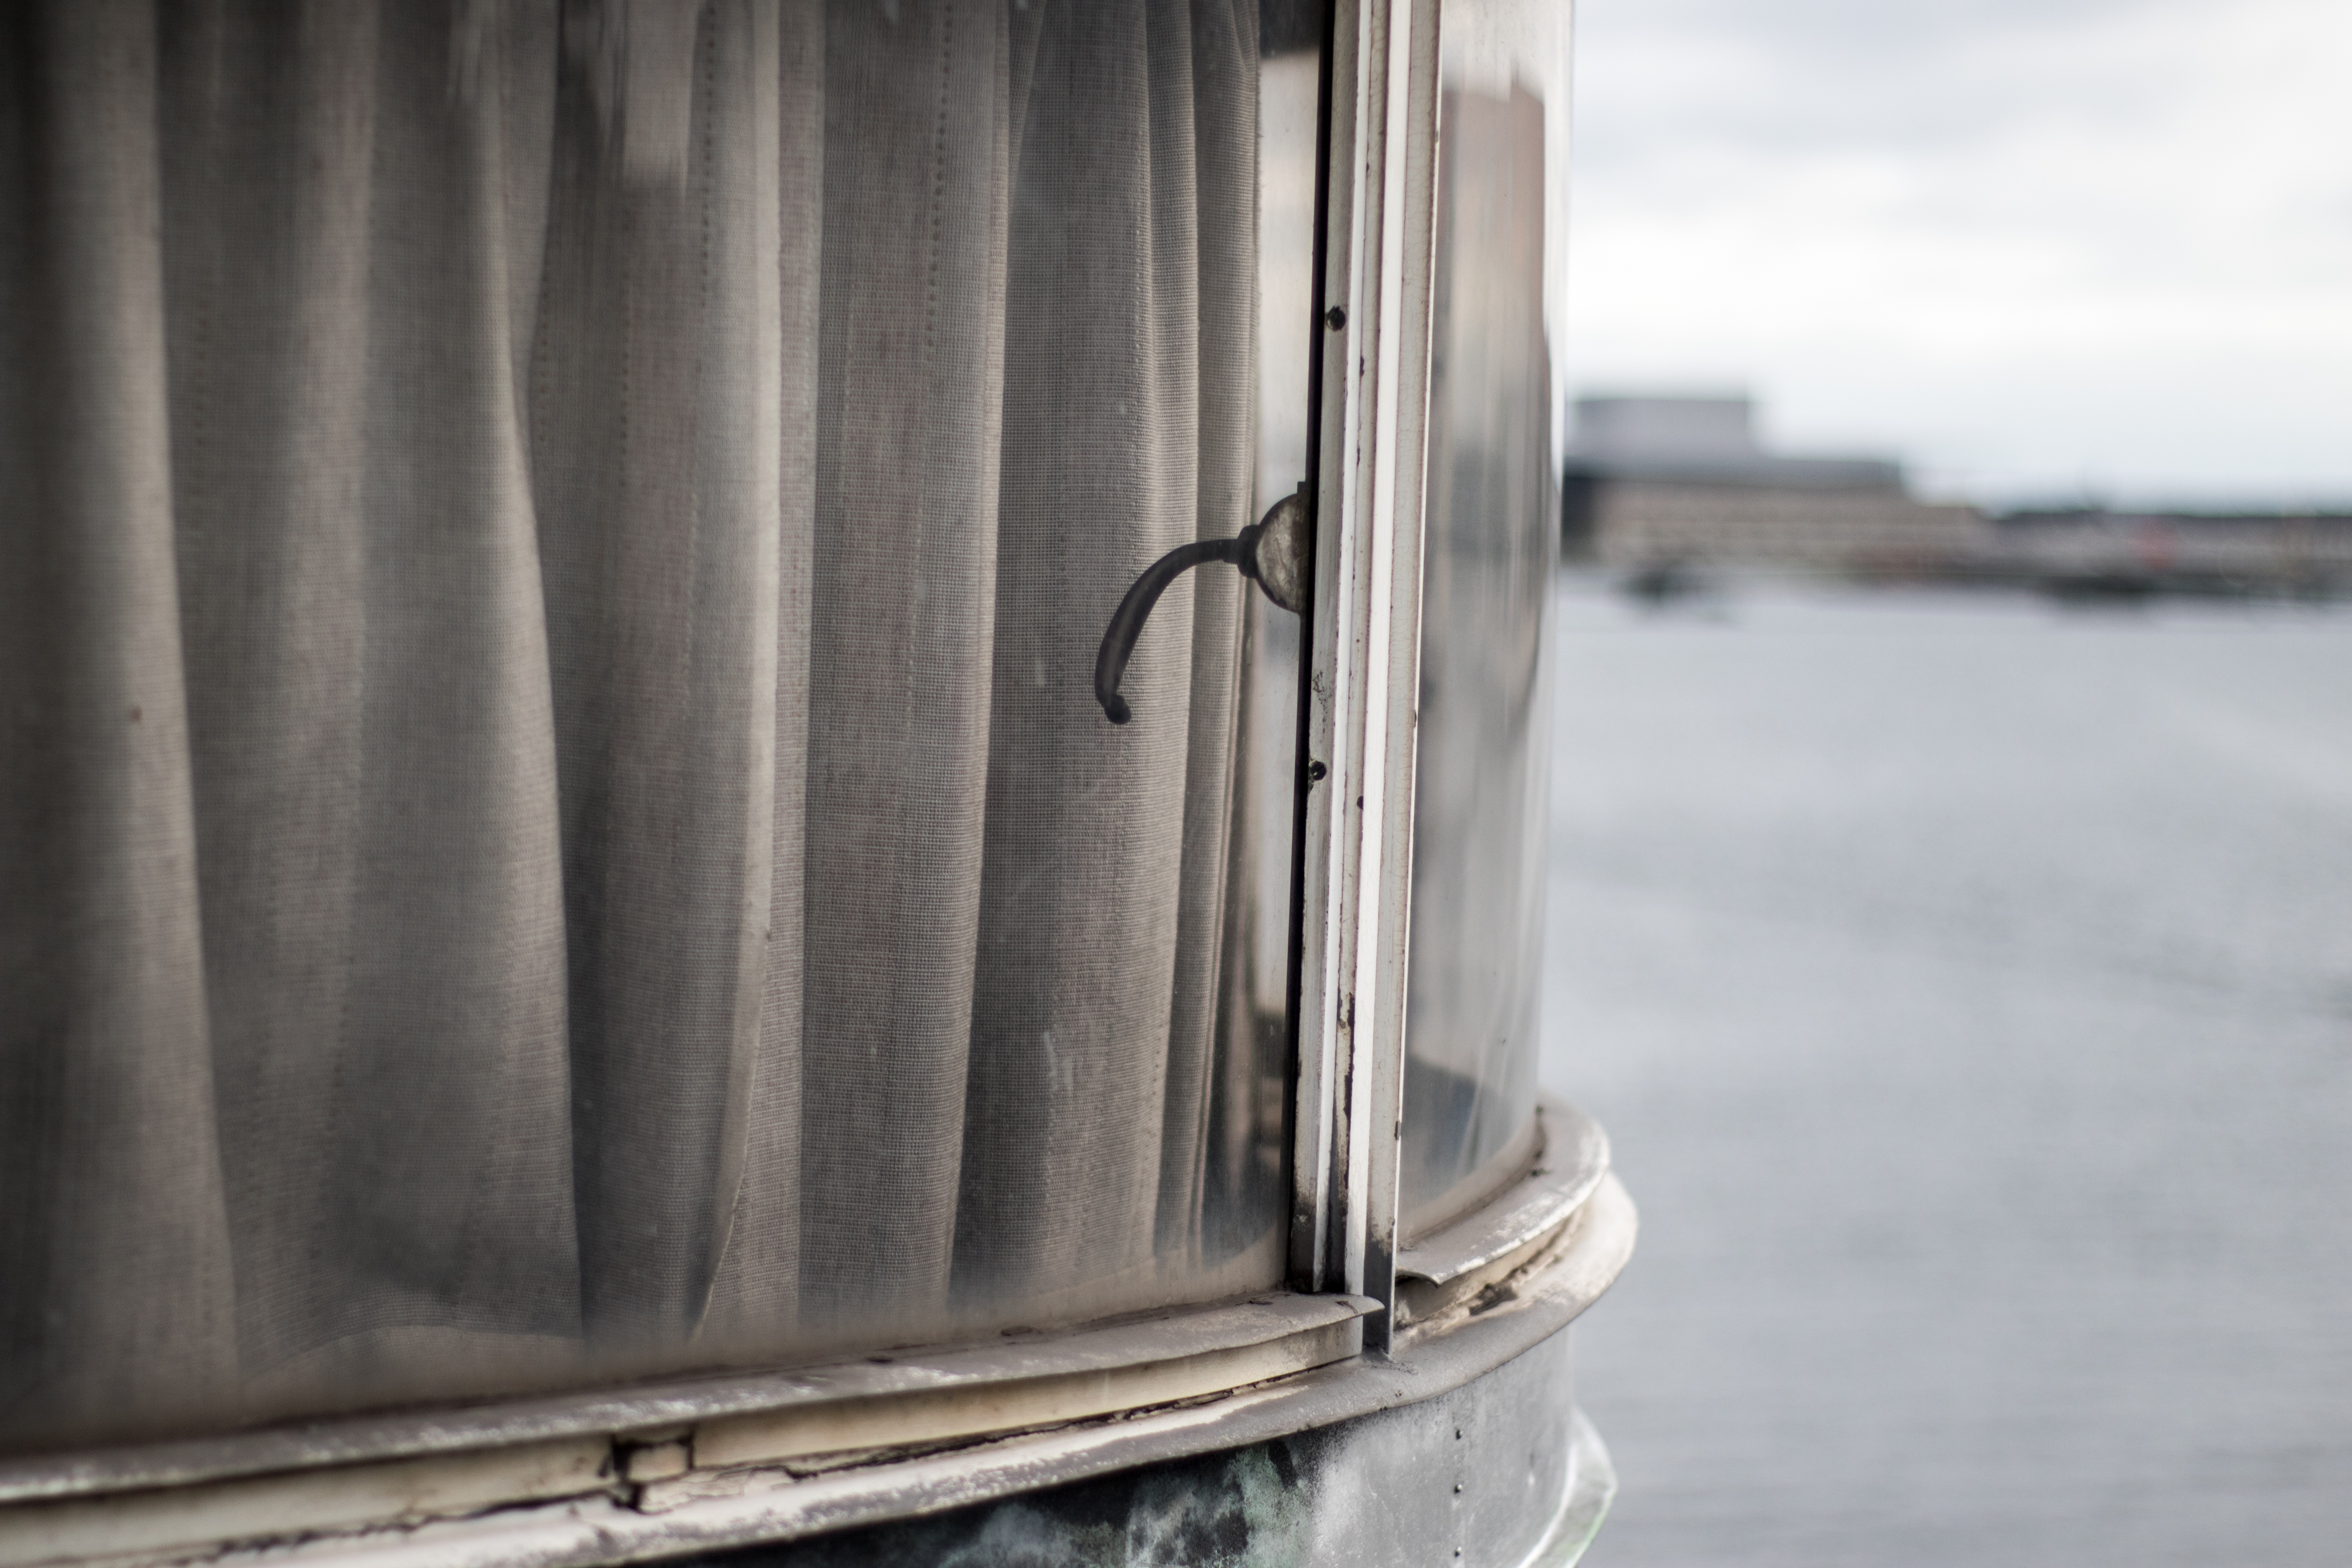
water, light, wood, white, wheel, window, glass, vehicle, interior design